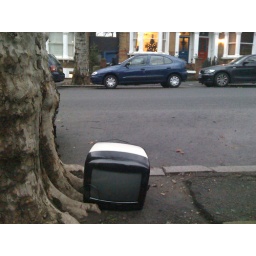
note the Christmas tree in the background... nothing says festive spirit like a Dead TV in the street on its own